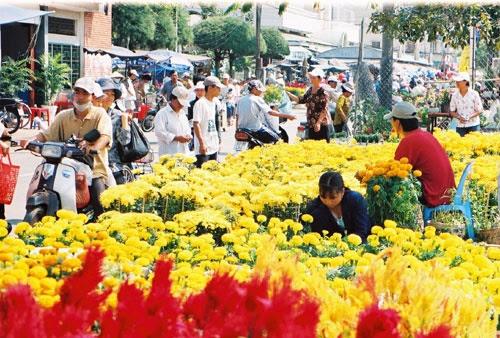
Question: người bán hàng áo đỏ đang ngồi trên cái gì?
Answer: ghế nhựa xanh dương